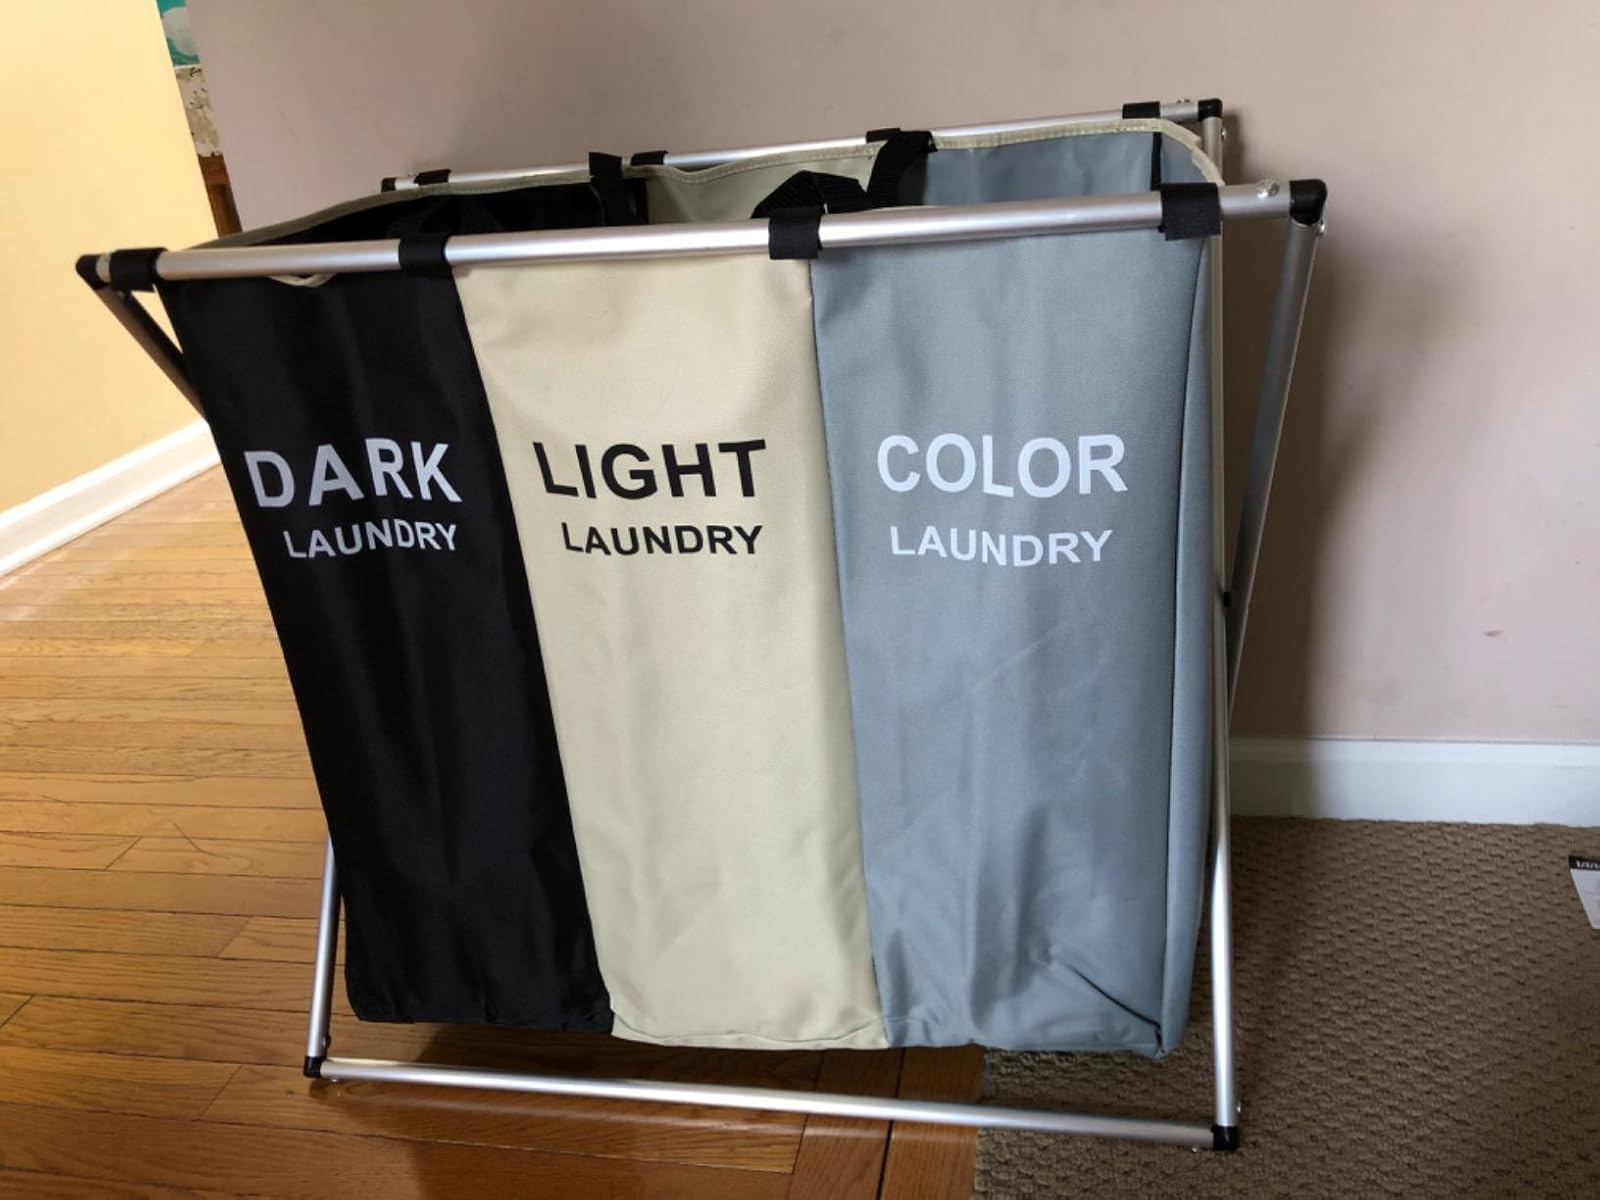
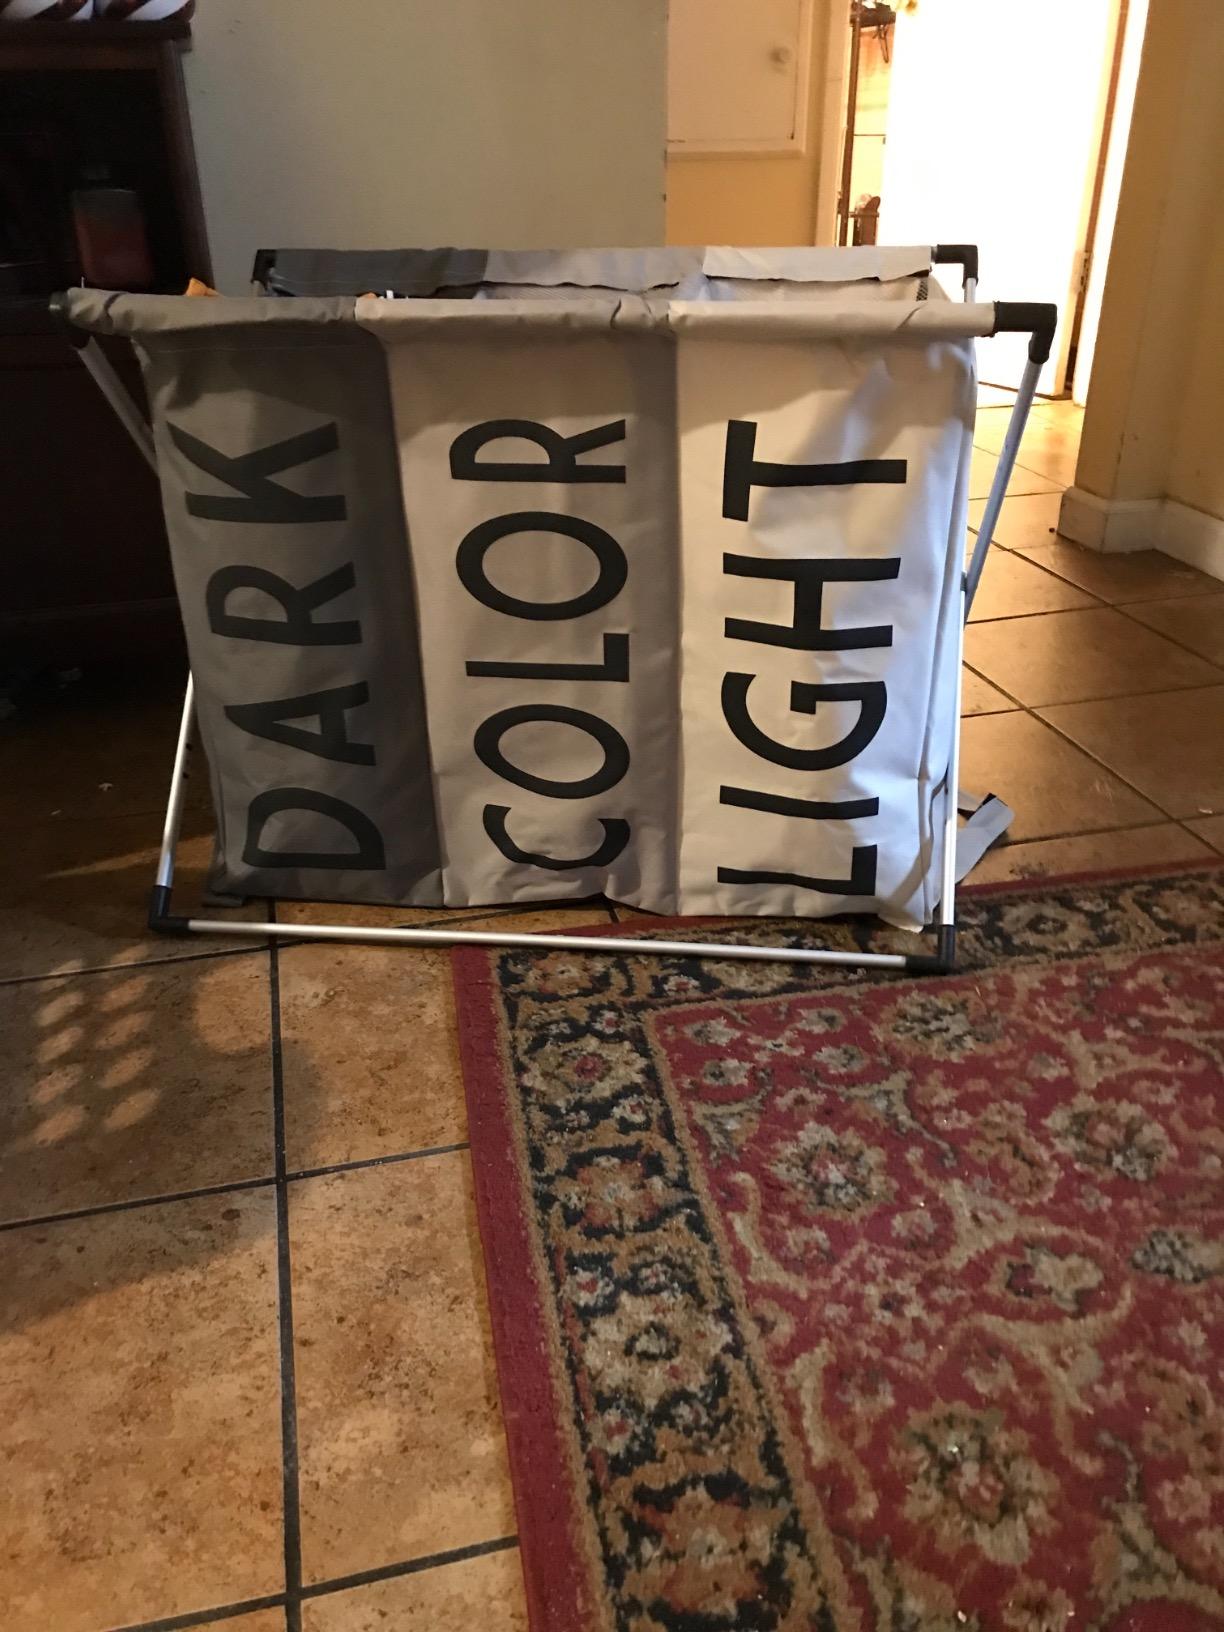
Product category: items_hamper
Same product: no